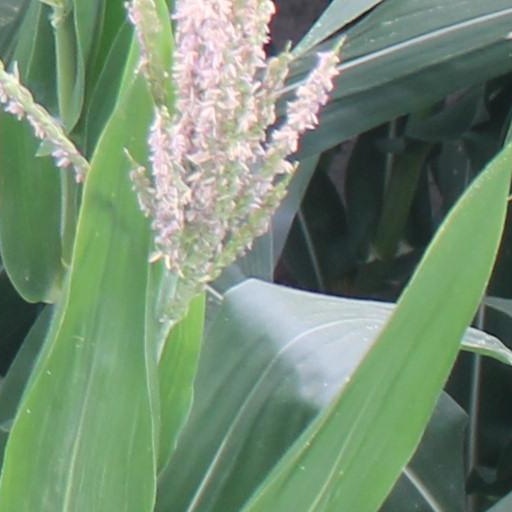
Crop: maize; corn